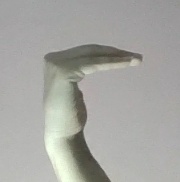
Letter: haa